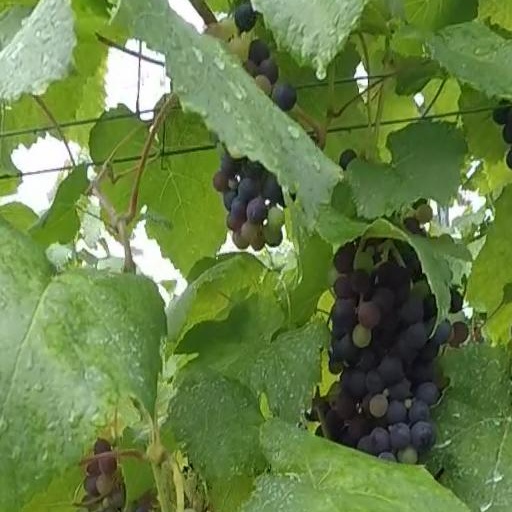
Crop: grape